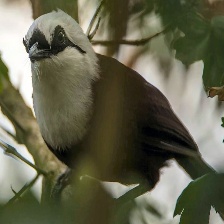
Species: SAMATRAN THRUSH
Scientific name: MYOPHONUS CASTANEUS